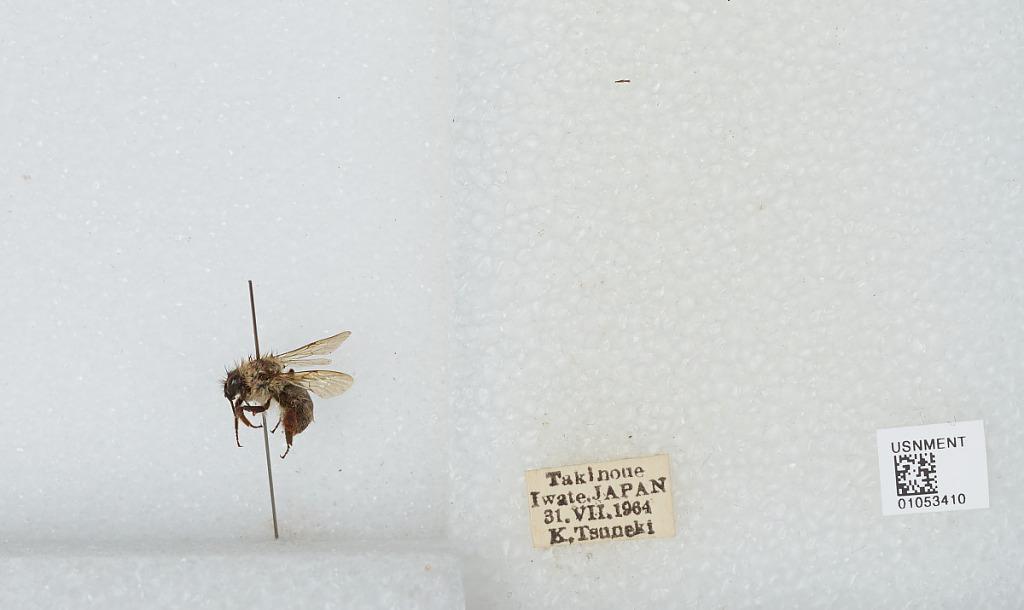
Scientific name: Bombus sp.
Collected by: K. Tsuneki
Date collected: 1964-7-31
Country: Japan
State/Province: Iwate
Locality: Takinoue